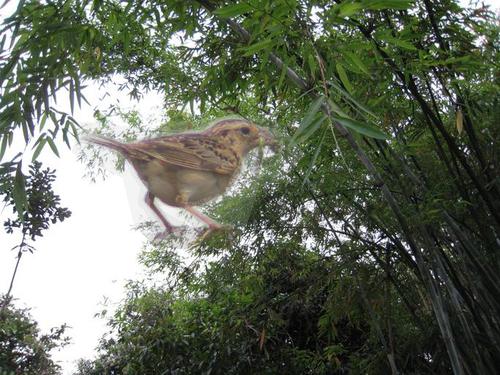
Bird species: Grasshopper_Sparrow
Bird type: landbird
Background: land